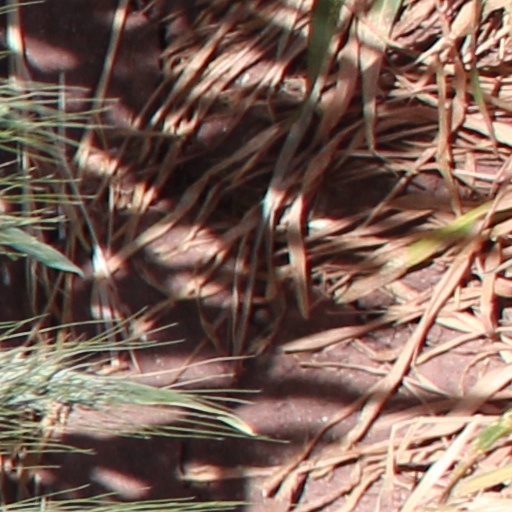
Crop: wheat